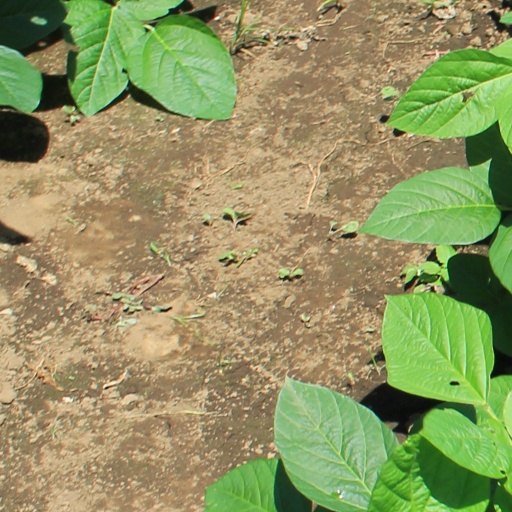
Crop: soybean